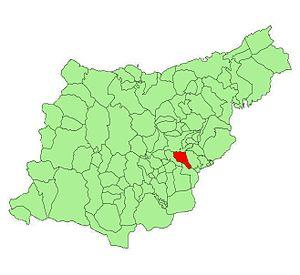
Altzo en basque ou Alzo en espagnol est une commune du Guipuscoa dans la communauté autonome du Pays basque en Espagne.